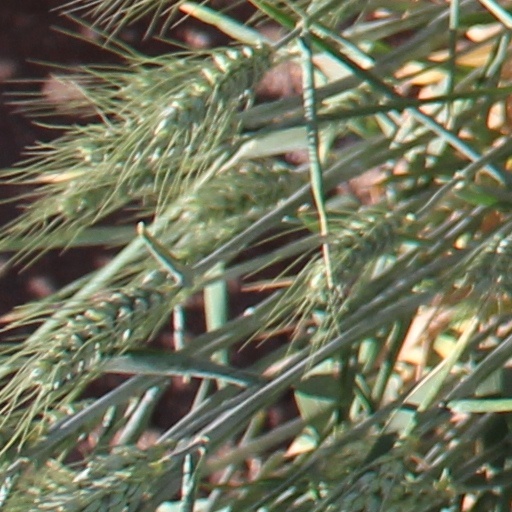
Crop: wheat